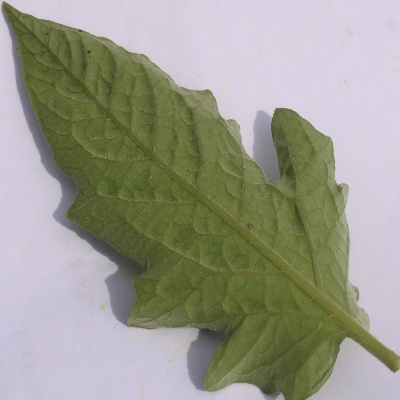
Crop: Tomato
Condition: leaf curl